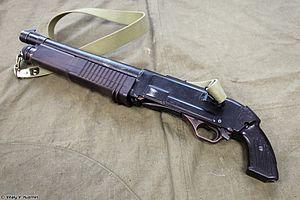
Le KS-23 est un fusil à pompe anti-émeute soviétique créé en 1970. Il est apparu pour la première fois en Occident au salon Eurosatory du Bourget en 1996. Destiné à équiper les unités de forces de police et de maintien de l’ordre, il a été commandé par le Ministère de l'Intérieur de Russie.